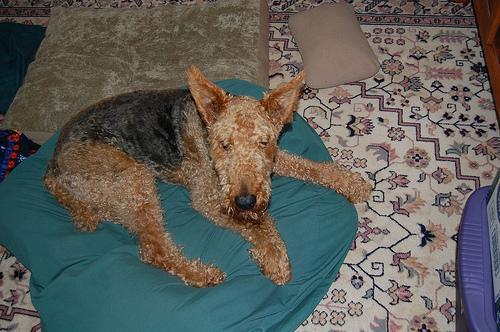
Airedale